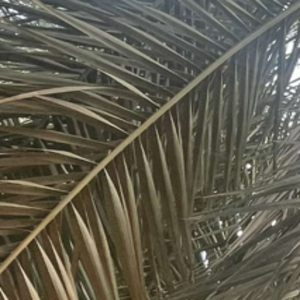
Label: Fusarium Wilt